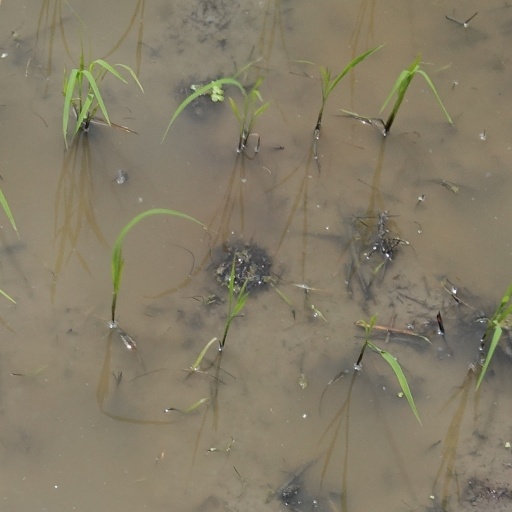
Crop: rice